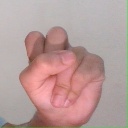
अक्षर: स